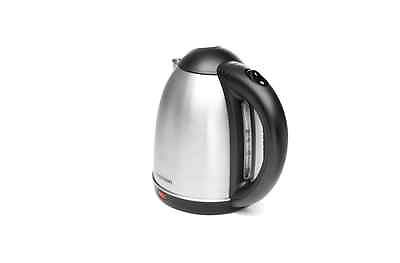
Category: kettle